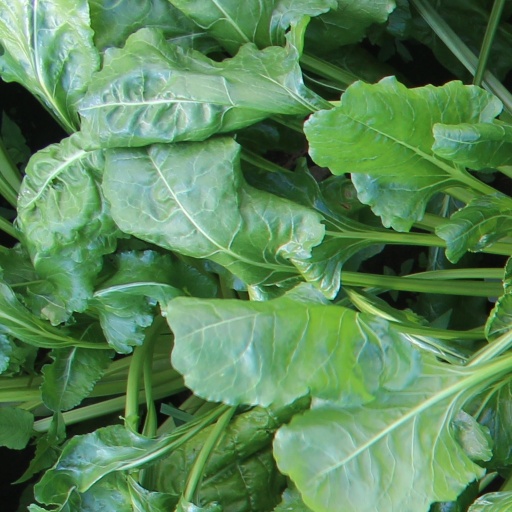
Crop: sugar beet